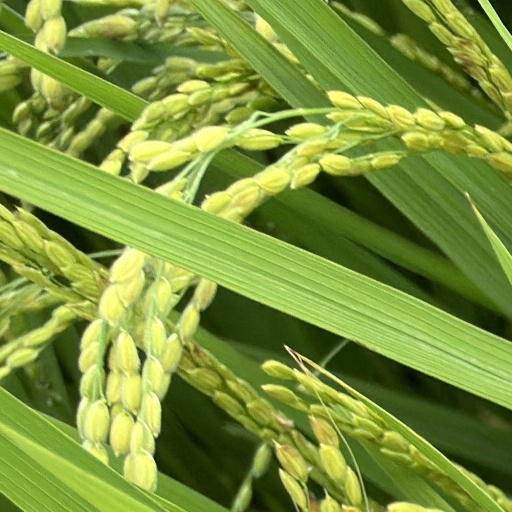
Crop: rice